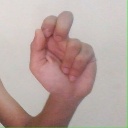
अक्षर: ढ